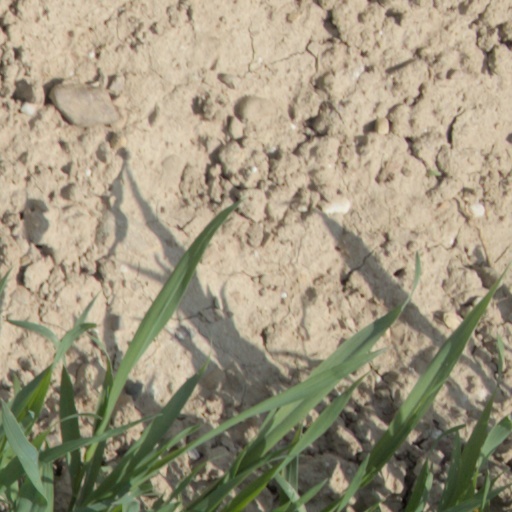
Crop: wheat